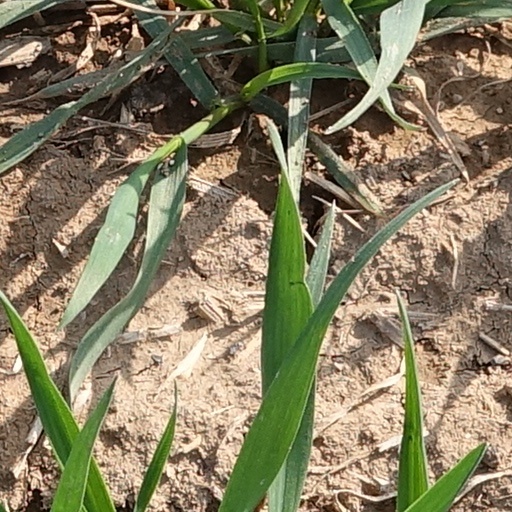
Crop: wheat